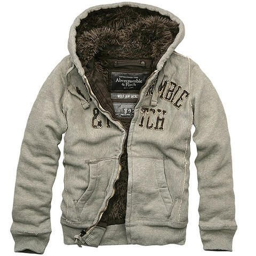
unless you 're going for an interview as organization leader , a hoodie in an interview is a no no .